Claim Jumper

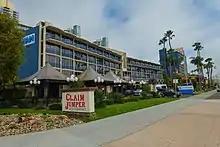
A Claim Jumper restaurant in San Diego

Claim Jumper Restaurant and Saloon is an American restaurant chain with 11 locations as of October 28, 2023. The company is based in Houston, Texas.